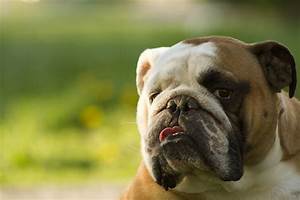
Label: dog